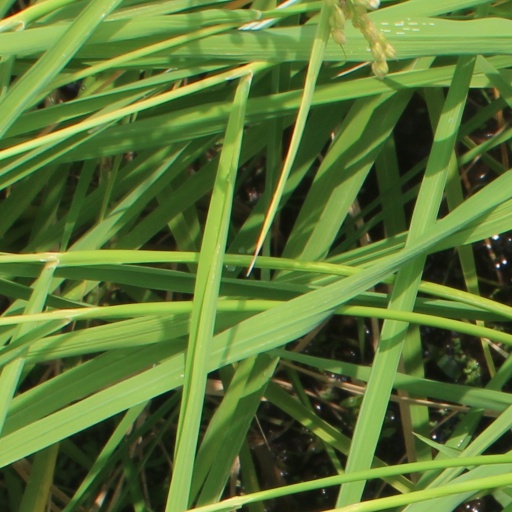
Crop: rice